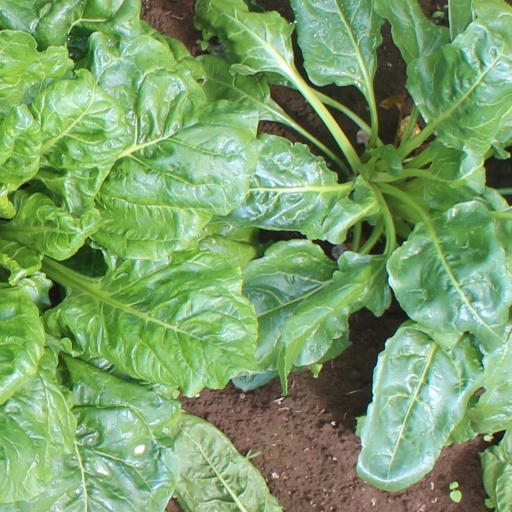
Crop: sugar beet